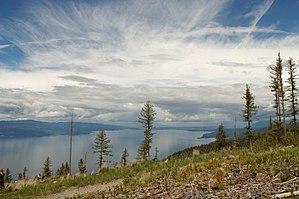
Le lac Flathead est un lac d'environ 510 km² situé dans le comté de Flathead, dans le Montana aux États-Unis.